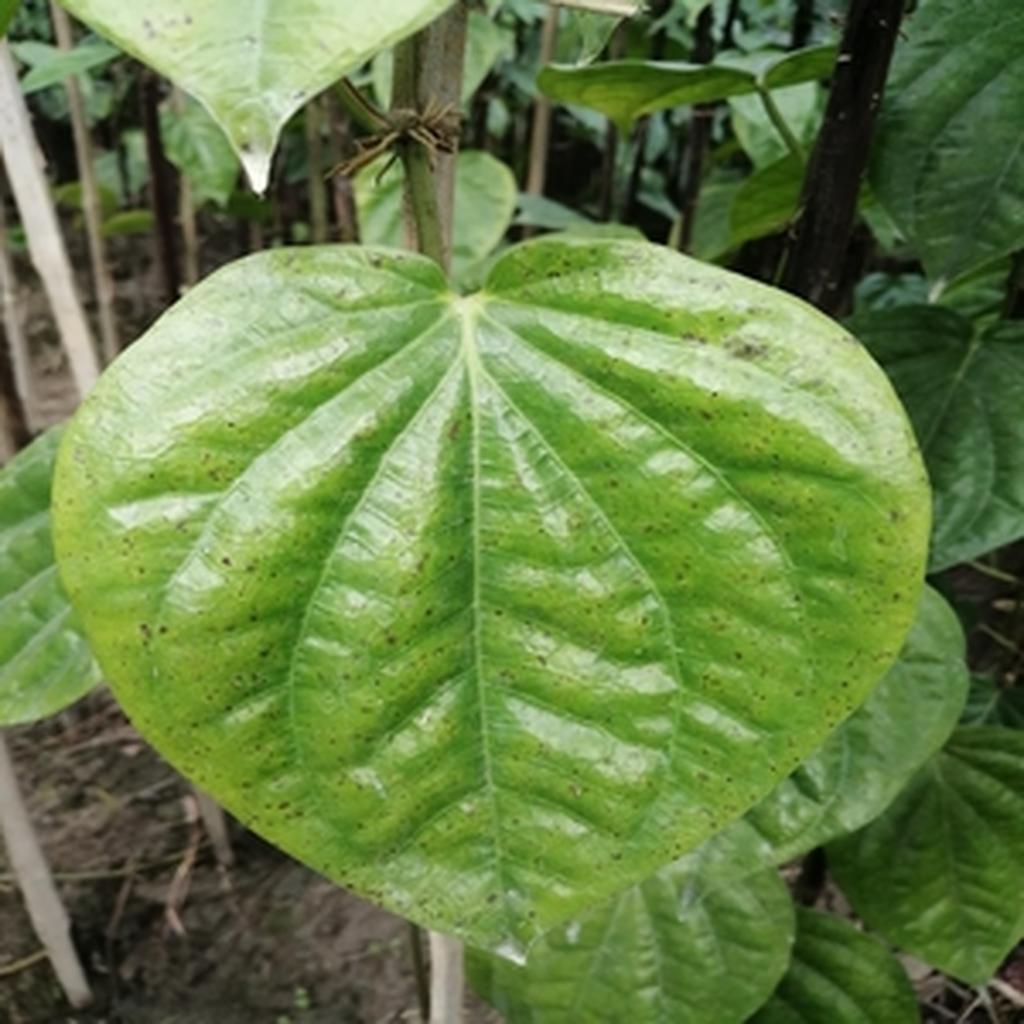
Label: Leaf_Spot